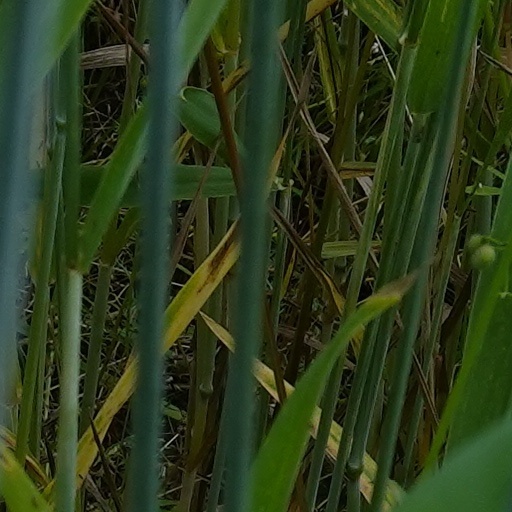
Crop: wheat